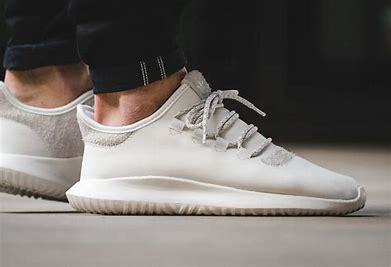
Brand: Adidas
Model: Tubular Shadow